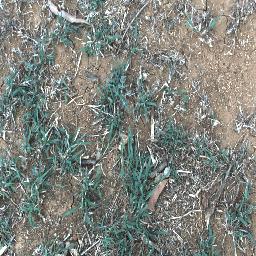
Label: negative